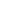
a great blue heron starts a day of fishing near the pier at sunrise .